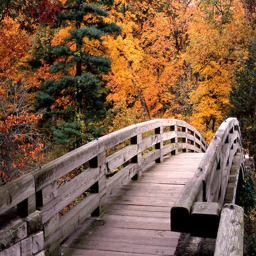
a wooden footbridge in an autumn forest